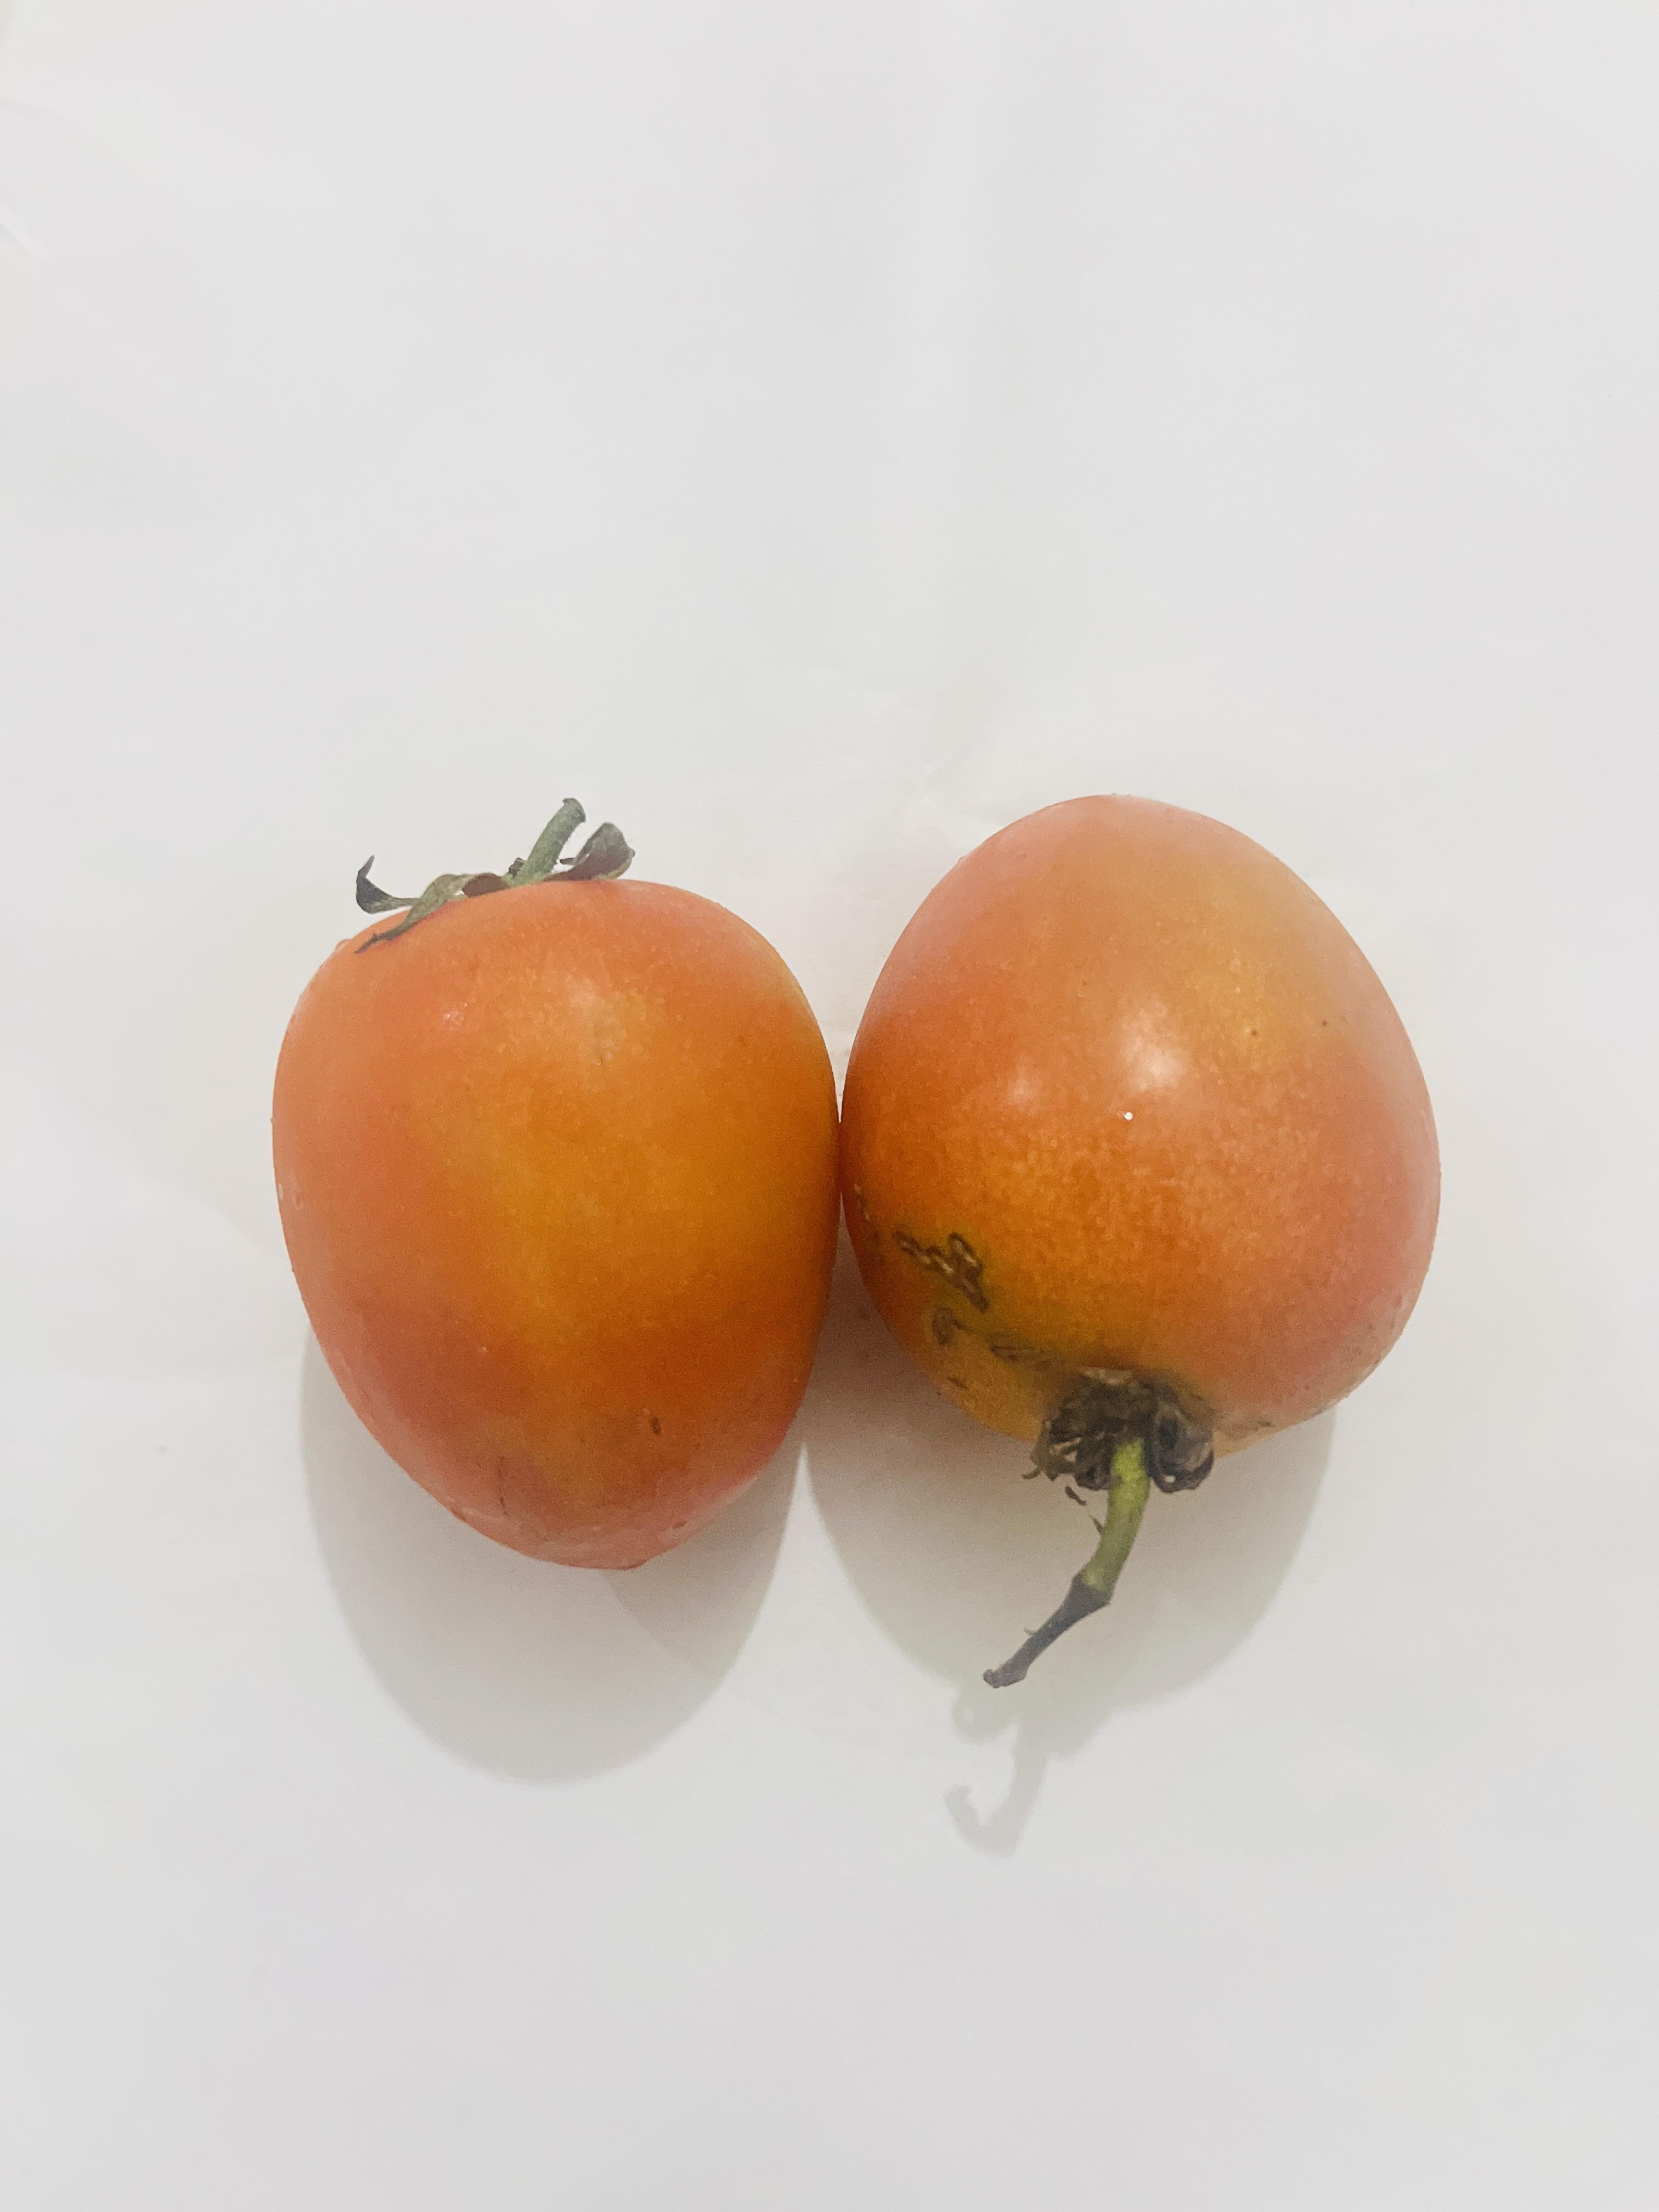
Label: Tomato